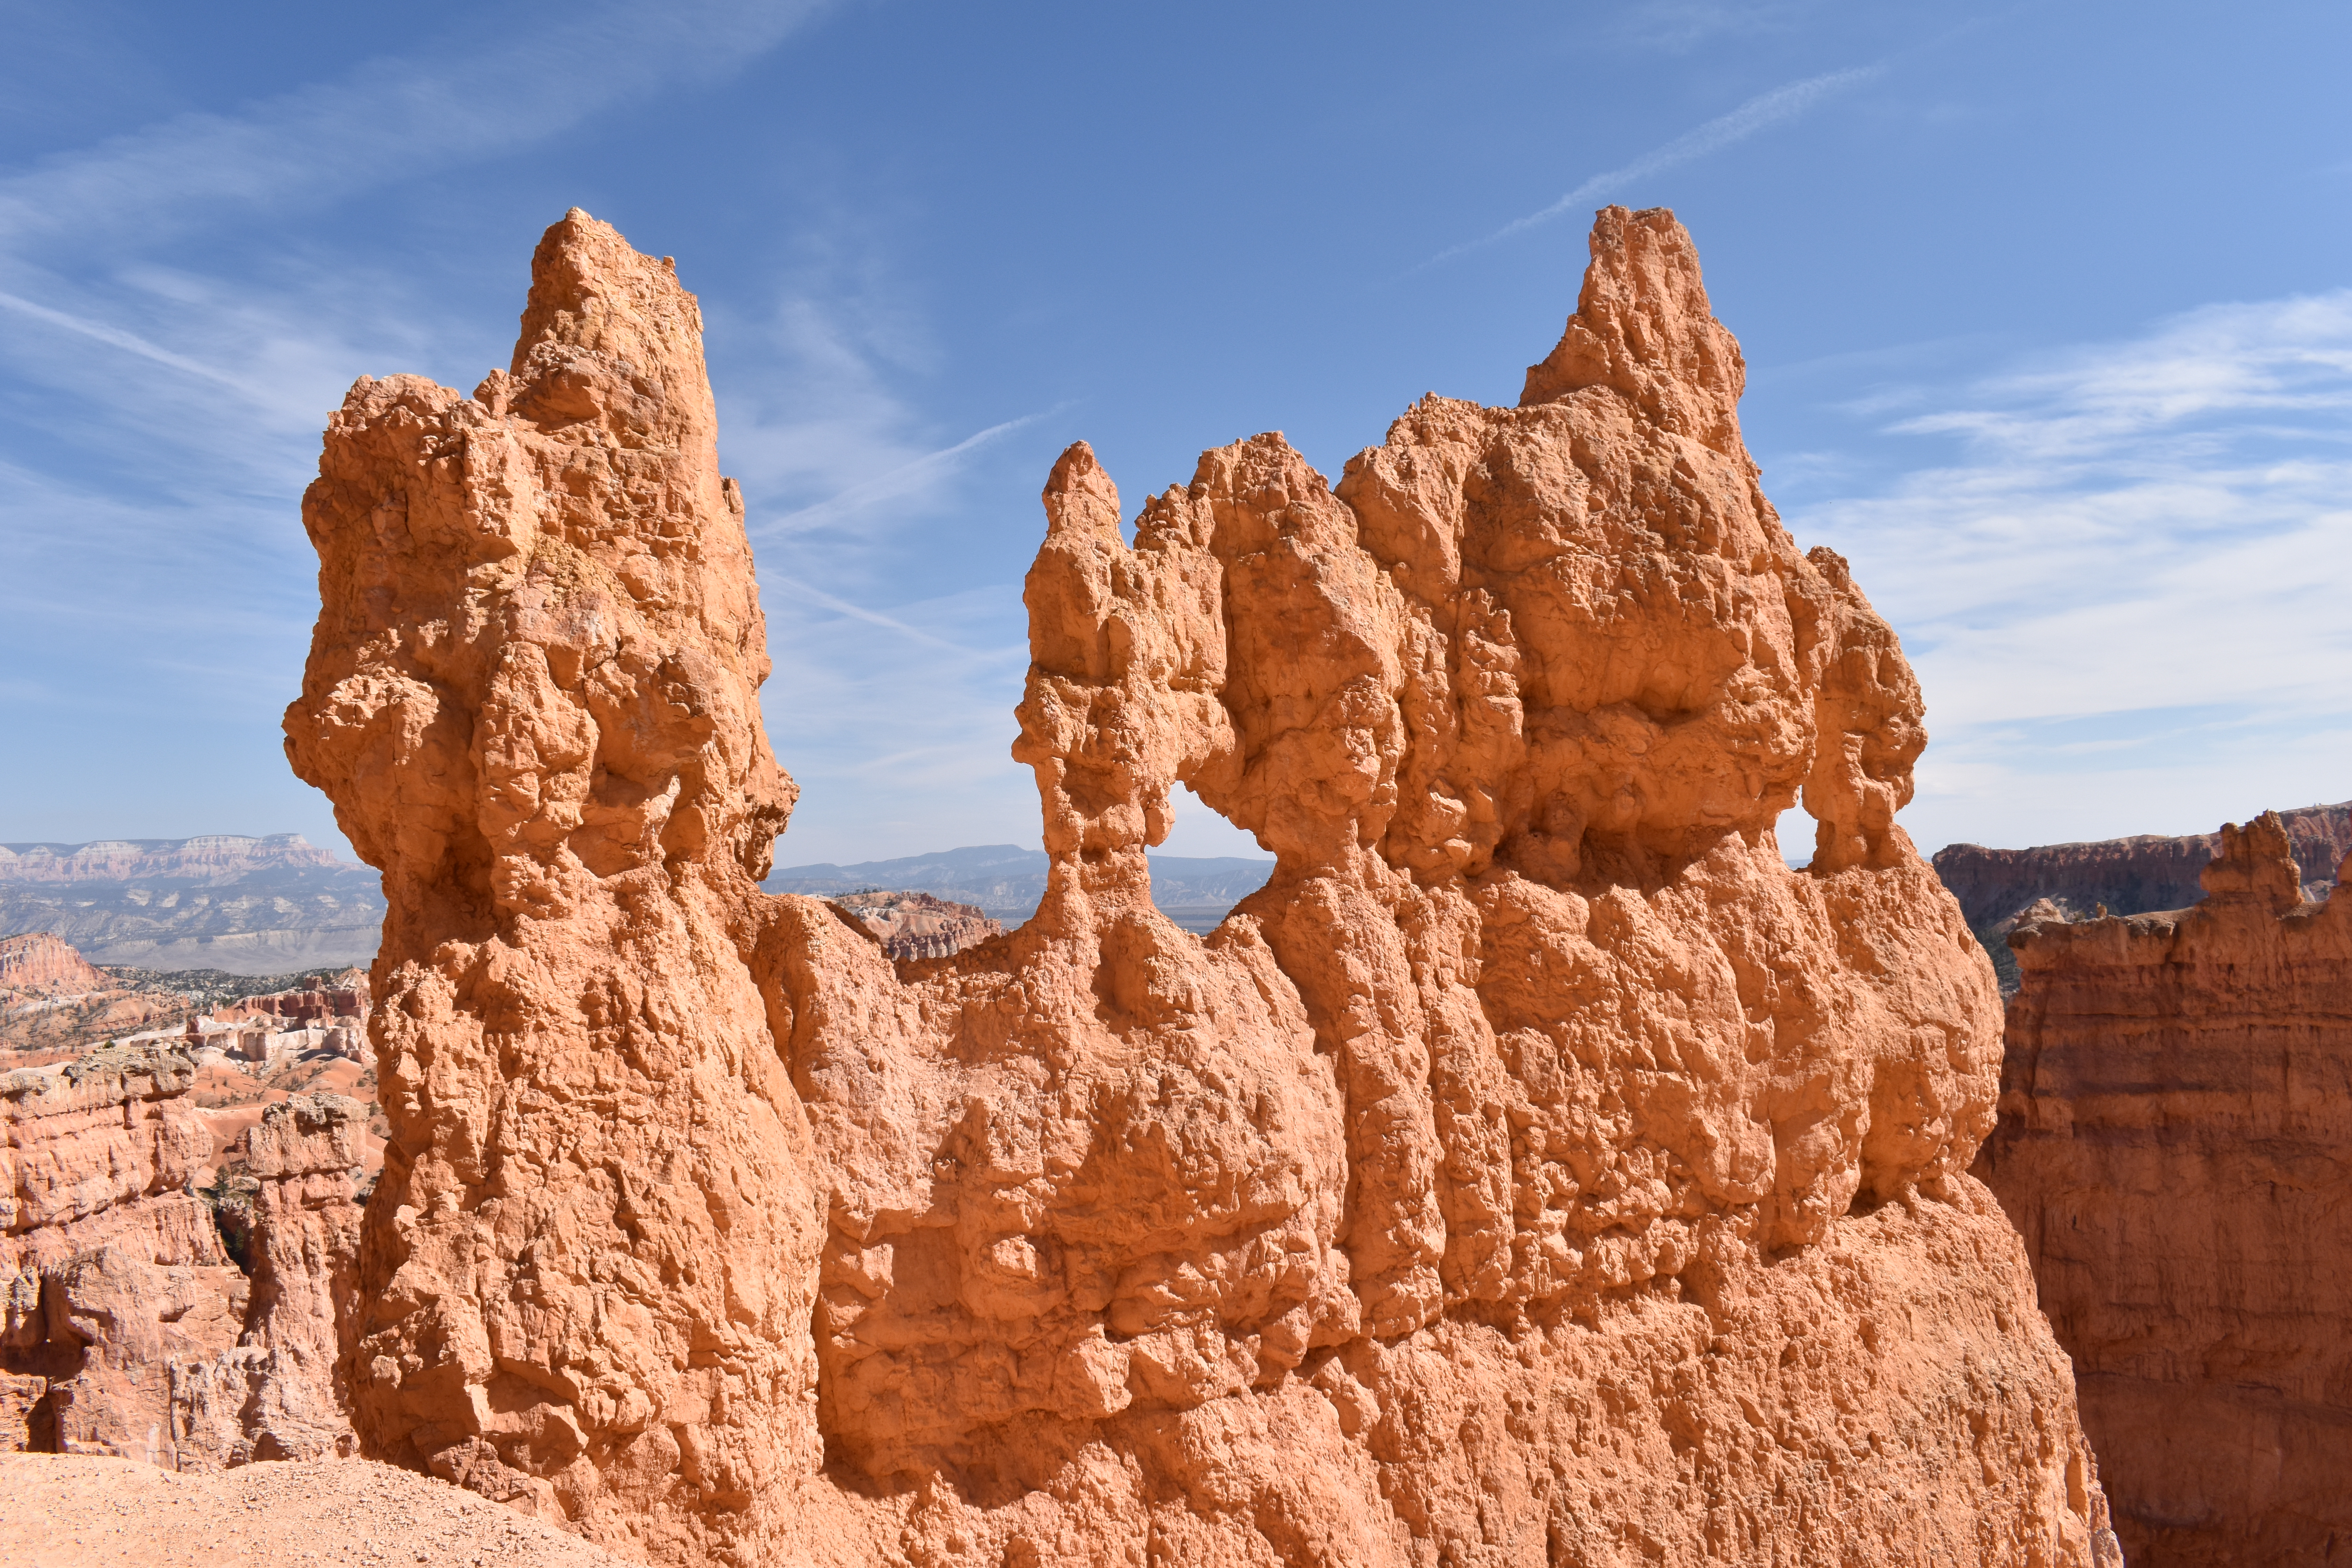
bryce canyon, utah, west, red rocks, mountains, camping, landscapes, majestic, formation, rock, badlands, canyon, geology, outcrop, national park, butte, sky, landscape, arch, bedrock